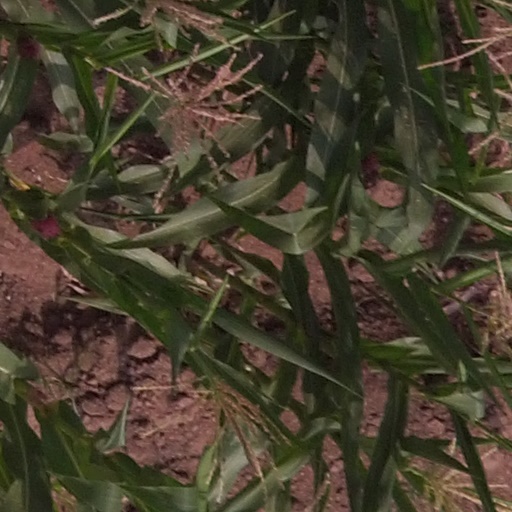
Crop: maize; corn